Toowoomba Police Station Complex

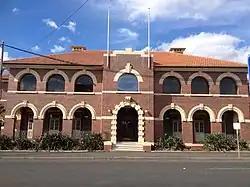
Toowoomba Police Station Complex, 2014

Toowoomba Police Station Complex is a heritage-listed police station at 50–52 Neil Street, Toowoomba, Queensland, Australia. It was designed by Raymond Clare Nowland and built in 1935. It was added to the Queensland Heritage Register on 5 October 1998.